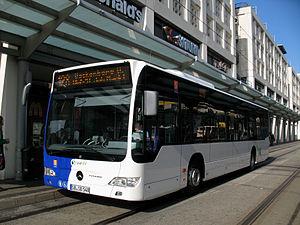
Autobus Mercedes-Benz Citaro du réseau Saar VV près de la gare de Sarrebruck.